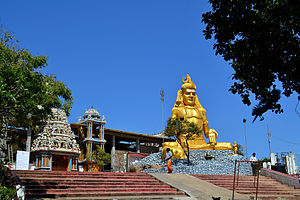
Trincomalee
Trincomalee er en by i det nordøstlige Sri Lanka med et indbyggertal på 99.135. Byen er hovedstad i et distrikt af samme navn. Byen er placeret på en halvø ud til Den Bengalske Bugt og er en af de vigtigste havnebyer i Sri Lanka.